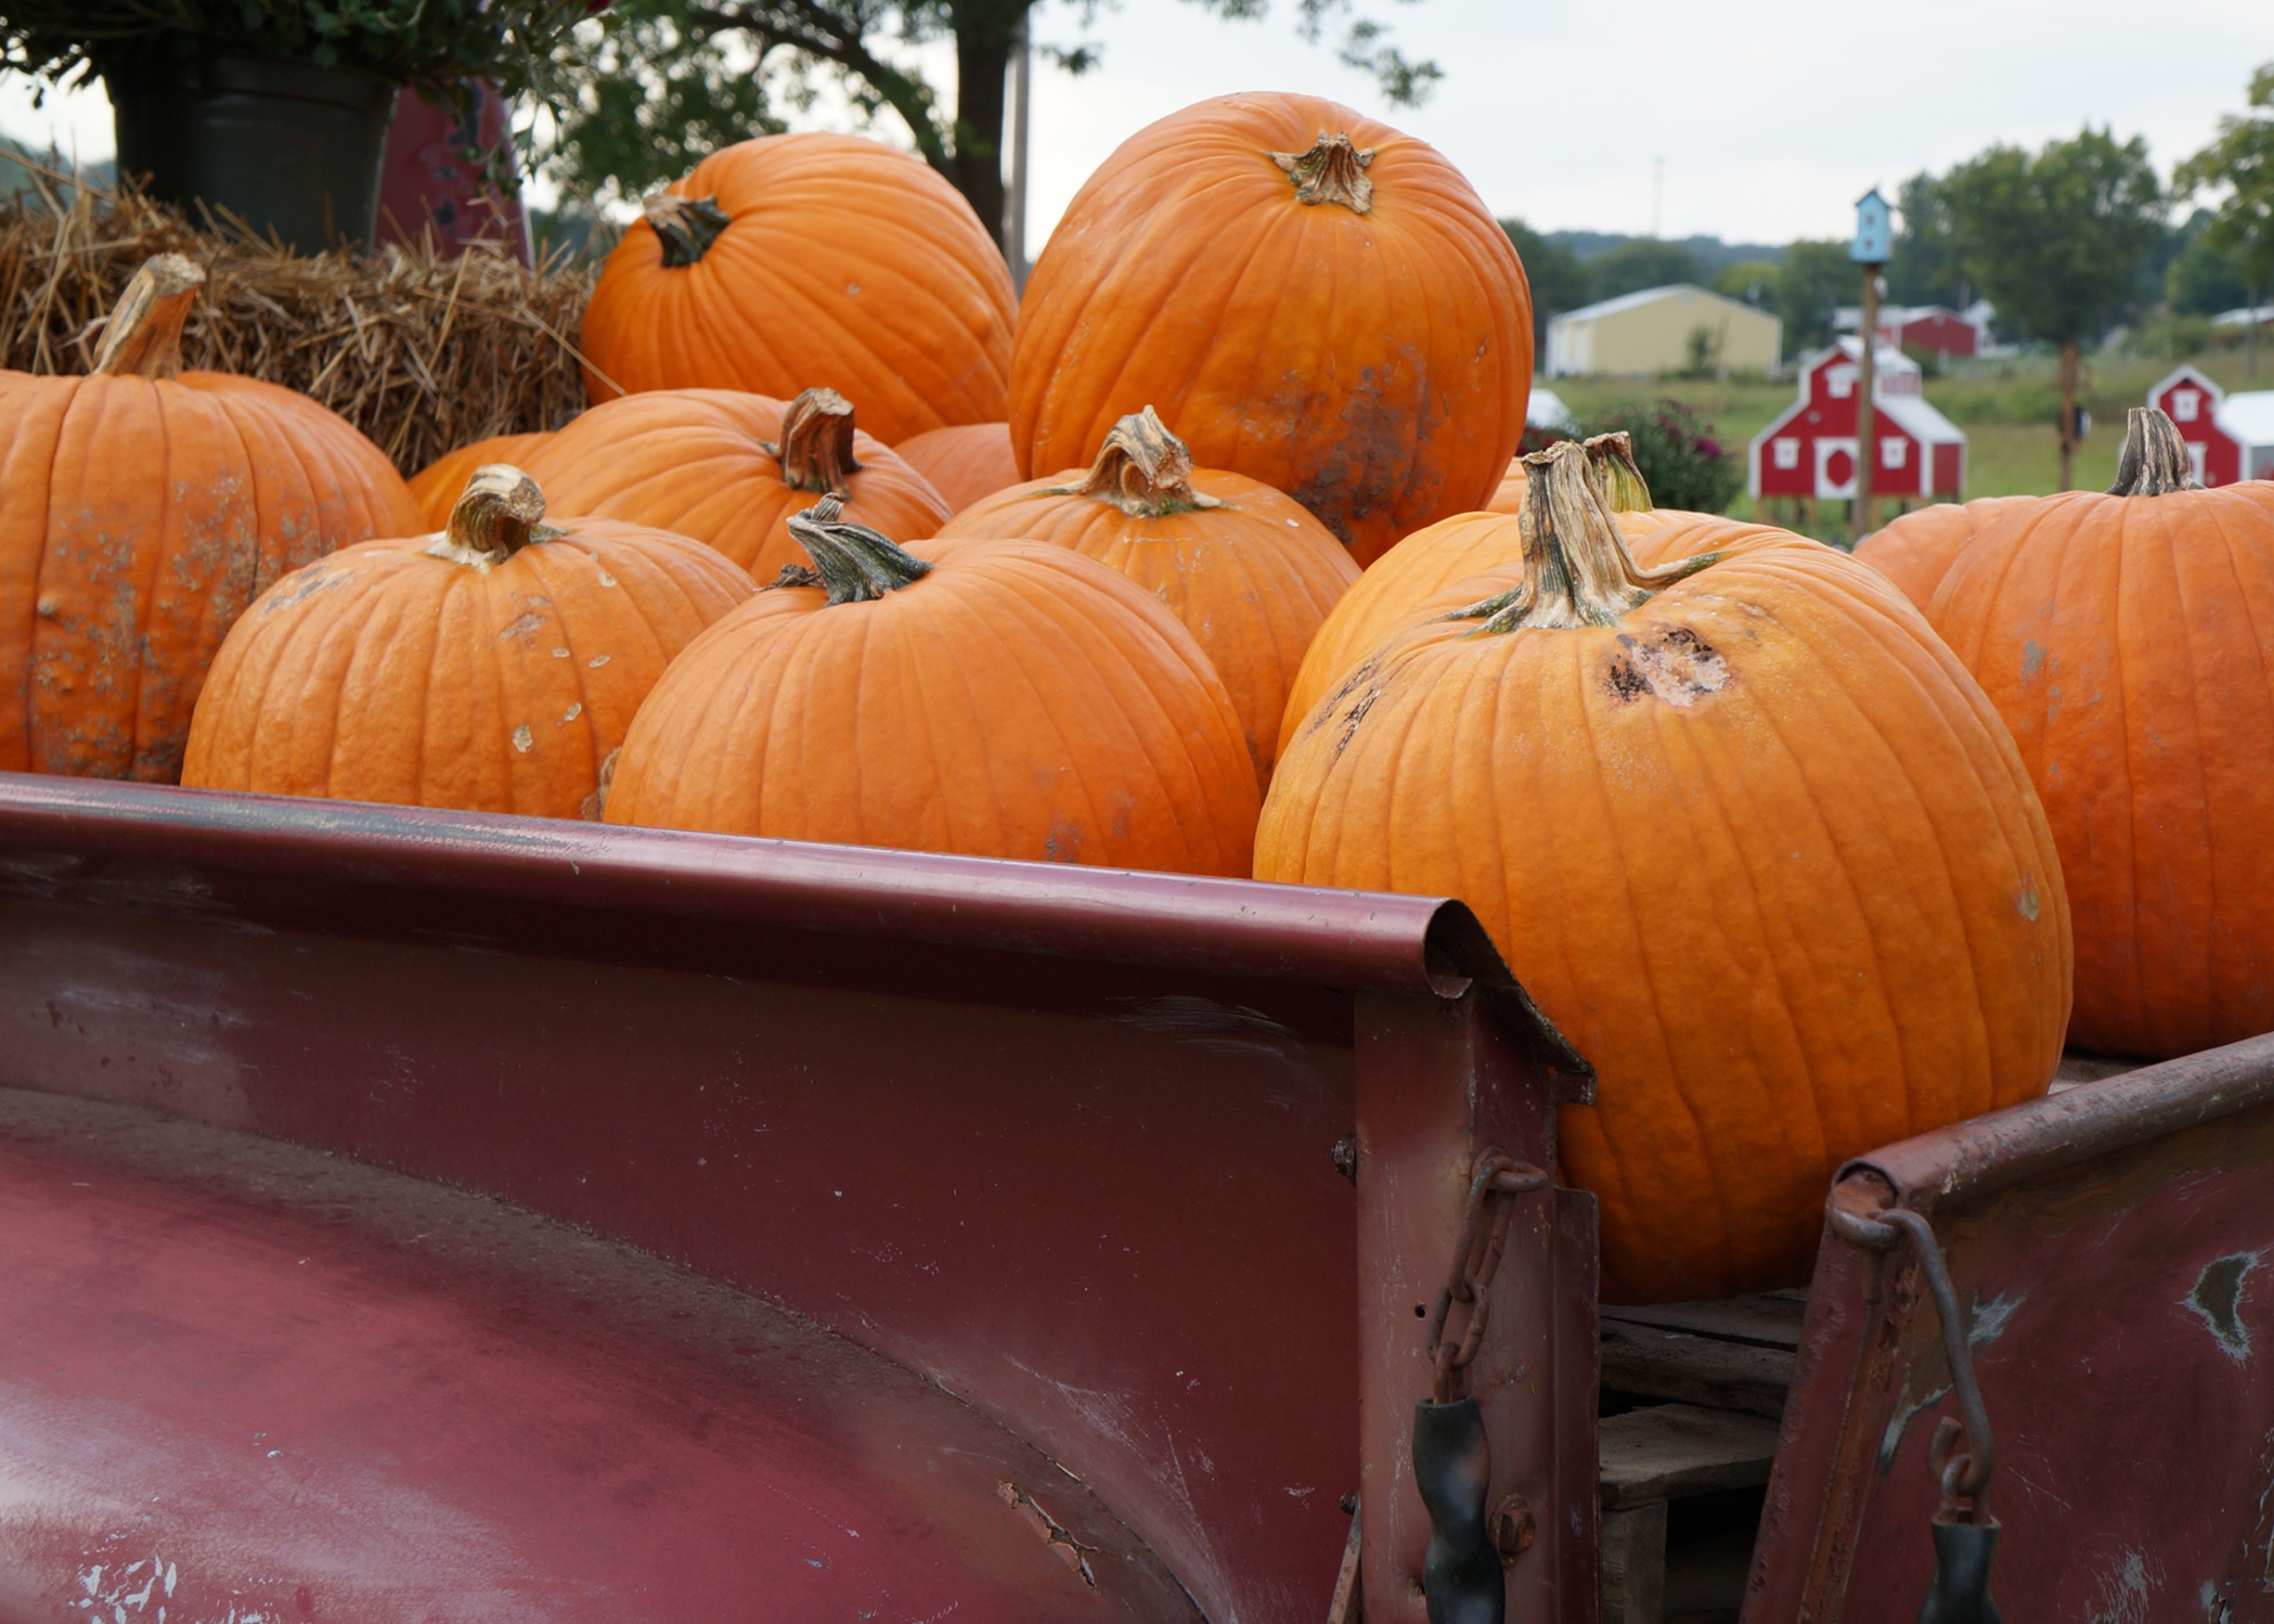
nature, fall, rural, orange, food, red, vegetable, crop, autumn, pumpkin, halloween, holiday, market, agriculture, garden, thanksgiving, colors, gardening, pickup, day, carving, november, october, pumpkins, man made object